Air Wales (1977)

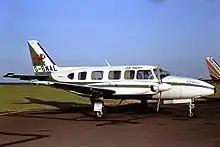
The Piper PA-31-350 Navajo Chieftain operated by Air Wales (G-BWAL)

Air Wales was an airline operating flights between Cardiff International Airport and Hawarden Airport in Flintshire commencing in 1977 and ending 18 months later.